Charles Lee Smith

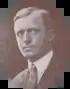
Smith 1937

Charles Lee Smith (1887 – October 26, 1964) was an American atheist and white supremacist author and activist widely known for being the last successful conviction for blasphemy in the United States.